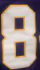
Number: 8